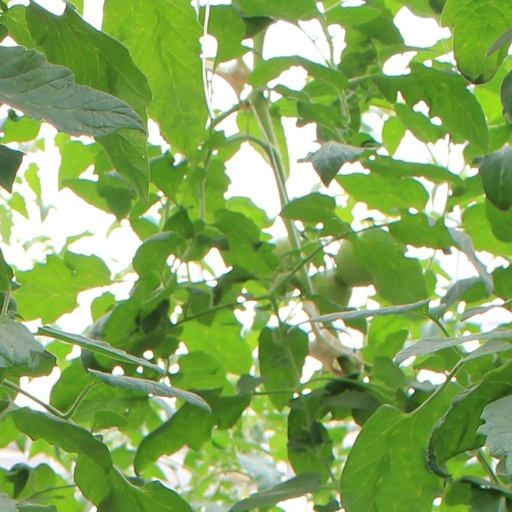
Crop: tomato